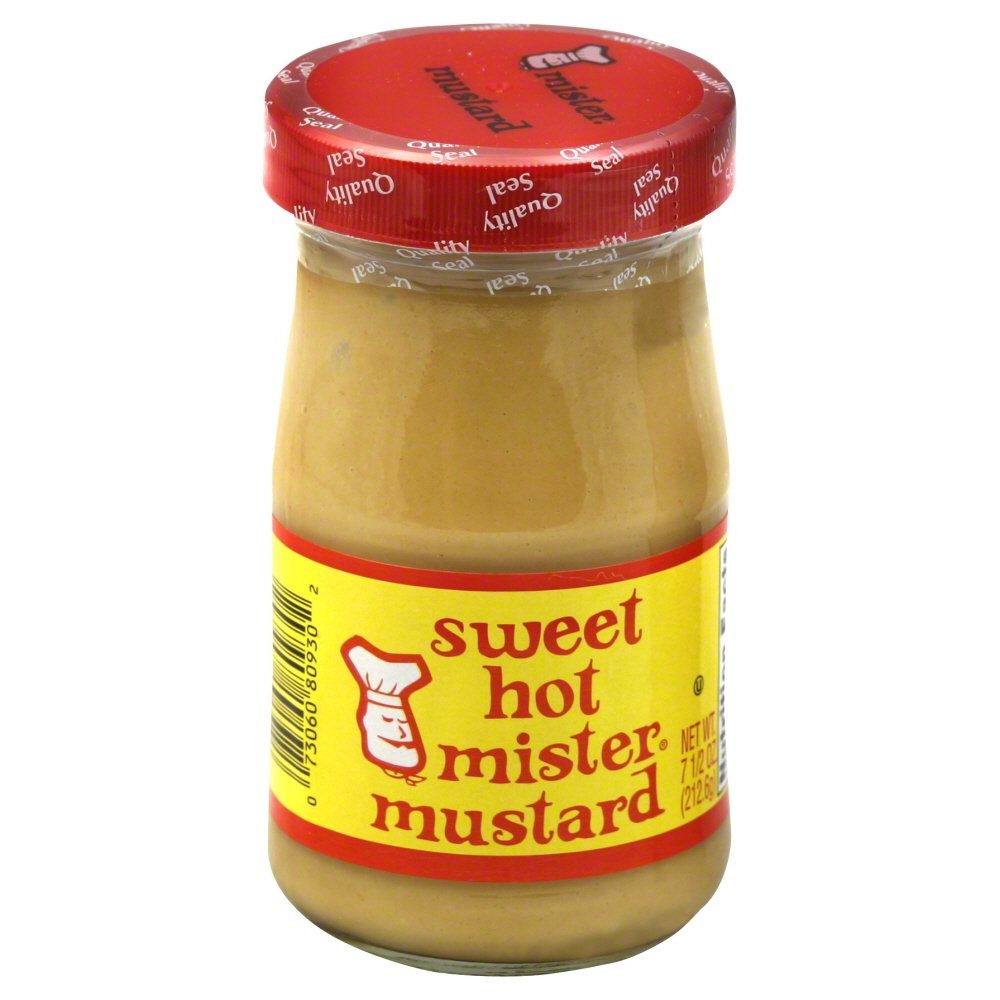
Item Name: Mr Mustard Hot Sweet, 7.5 oz
Bullet Point 1: The package length of the product is 10.6 inches
Bullet Point 2: The package width of the product is 5.2 inches
Bullet Point 3: The package height of the product is 4.5 inches
Bullet Point 4: Country of origin is United States
Value: 7.5
Unit: oz

Price: 14.99